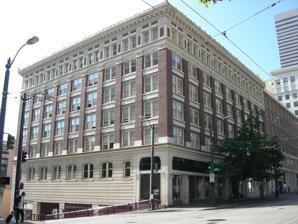
Building: Lyon Building
Country: United States of America
Year built: 1910
Historic building in Seattle, Washington, U.S. United States historic place Lyon Building U.S. National Register of Historic Places Seattle Landmark Viewed from the southeast in 2007 Location 607 Third Ave., Seattle, Washington Coordinates 47°36′10.2″N 122°19′54.8″W / 47.602833°N 122.331889°W / 47.602833; -122.331889 Area less than one acre Built 1910 ( 1910 ) Architect Graham, John, Sr.; Myers, David J. Architectural style Chicago school NRHP reference No. 95000806 Significant dates Added to NRHP June 30, 1995 Designated SEATL August 16, 1996 The Lyon Building is a historic building located at 607 Third Avenue in Downtown Seattle , Washington , United States . It was built in 1910 by the Yukon Investment Company and was named after the city in France of the same name , reflecting the French heritage of the company's owners. It was designed by the firm of Graham & Myers in the Chicago school style of architecture and was built by the Stone & Webster engineering firm, whose use of non-union labor would make the yet unfinished building the target of a bombing by notorious union activist James B. McNamara , who would commit the deadly Los Angeles Times bombing only 1 month after. The Lyon Building was luckily not destroyed due to its substantial construction, and after little delay, it was completed in 1911 and soon became one of Seattle's most popular office addresses for lawyers and judges due to its proximity to Seattle's public safety complex and the King County Courthouse . It was the founding location of many foreign consuls, social and political clubs as well as the City University of Seattle . The building's basement now serves as an entrance the Pioneer Square station of the Seattle Transit Tunnel . The Lyon Building was added to the National Register of Historic Places on June 30, 1995 and was designated a Seattle landmark on August 16, 1996. In 1997 it was converted to residential use as a shelter and services center for the homeless and at-risk by the non-profit Downtown Emergency Service Center , who are the current owners of the building. History Before the Lyon Building The double lot at the Northwest corner of Third Avenue and James Street was originally the site of the home of Bailey Gatzert (1829-1893), 8th mayor of Seattle (1875–76) and one of the city's leading businessmen in the 19th century as a partner in the Schwabacher Brothers hardware company. Gatzert had his home constructed in 1875 during his term as mayor and it was one of the most elegant houses in the city at the time. The Gatzerts would play host to president Rutherford B. Hayes at the home during his visit to the city in the Fall of 1880. In 1892, following the lead of other wealthy Seattleites, Gatzert and his wife Barbetta purchased an entire block on First Hill with plans to build a new mansion after returning from a vacation to Europe but Gatzert would die on the boat before making it back home in April 1893. That property would eventually be donated to the Roman Catholic Archdiocese of Seattle who would construct the St. James Cathedral on the site. After Gatzert's passing, his widow moved out of the house and later out of the city all together. Their old home was turned into lodgings and the grounds around it would gradually be filled in with a hodgepodge of small brick buildings, rendering the old house unrecognizable. The Gatzert corner during the 3rd Avenue regrade c.1903-4. The property was purchased from the Gatzert Estate for $70,000 in September 1901 by a syndicate headed by William E. Stevens of the Stevens Hotel Company (which managed the Hotel Seattle , among others), who intended to build a 10-story fireproof hotel on the site. Plans were prepared by Saunders and Lawton with a working title of "The New Hotel Seattle" and elaborate perspective drawings were published in local newspapers, but because of the odd slope of Third Avenue at the site and the city's constant delays in regrading it, the project stalled before the hotel could even get an official name. After having refused several offers, in May 1905 W.E. Stevens' syndicate sold the property to capitalist Raymond Auzias de Turenne, then the French Vice-consul at Dawson, YT for $150,000. Turenne soon formed the Yukon Investment Company that would be in charge of developing new buildings and properties around the city. Due to continuing uncertainty about the regrading and widening of Third Avenue, the Third and James property remained unimproved and the increasingly ramshackle corner was beginning to be seen as a public nuisance and a fire trap. "We had planned a skyscraper for this corner costing $400,000 or more but we will not build until we know what move the city of Seattle will make next. When we improved this property 16 months ago the city officials informed us that the street line would remain as it then was. Since then the city has widened the street and we are now tearing down the work constructed less than two years ago." - R. Auzias Turenne, June 1908 The Lyon Building In February 1910 during a whirlwind of new construction in the city, the Yukon Investment Company announced that they were finally ready to build; proposing a substantial $500,000 building on the site. They commissioned architects Graham & Myers to design a 6-story reinforced concrete office building clad in brick and terracotta , which would be shorter than the previous buildings planned there. The resulting design was a mixture of Chicago school and Beaux-arts styles. A special feature of the building would be an interior court as wide as Third Avenue. Turenne named the building after Lyon, France in honor of the French heritage he and many others involved in his investment company shared. The contract for construction was soon awarded to the nationally renowned Stone & Webster engineering corporation who were known as an "open shop" firm, meaning they used non-union labor on all their jobs; a point of contention amongst national labor unions that would make them a target of union activists. Demolition of the old Gatzert House and the warren of surrounding shops began in March and the building was begun the following month. Labor disputes and the McNamara bombing On the night of August 31, 1910, an explosion shook the unfinished building just as nearby theaters were letting out, throwing pedestrians to the ground and shattering nearly every window, including those of a passing street car, in a two-block radius, sending shards of glass raining to the sidewalks. The Lyon Building's windows had not yet been installed so the explosion vented freely. The wooden floors had recently been installed though and had all been blown loose. After the dust had settled it was discovered by the police that several 6-inch deep holes had been bored into the basement wall of the elevator shaft and surrounding columns where Nitroglycerin had been placed. Though over $5,000 in damage was caused by the explosion there were no deaths, no fire was caused by the explosion, and the location of the bomb in a non-vulnerable area in the building prevented any major structural damage and was confined to the basement. The building's construction, which had already been delayed by two months due to material shortages, had to be delayed further to completely rebuild the elevator shaft and most of the plumbing that had been mangled in the explosion. A police investigation was immediately begun but there was little physical evidence found. A disgruntled laborer was suspected in the attack and according to Police chief Charles Wappenstein there were reports of at least 5 "roughly dressed" men seen near the building the evening of the explosion. Governor Marion E. Hay offered a reward of $250 to catch the culprits, with Stone & Webster contributing an additional $2,500 soon after. About a week after the explosion a civilian thwarted an alleged bombing attempt on a Chinese-owned business in Pioneer Square by several men matching the description of the Lyons buildings suspects but they were able to escape before police arrived. This incident was later found to be unrelated. Exactly 30 days after the Lyon Building bombing was the infamous Los Angeles Times bombing of October 1, 1910, which killed 20 non-union newspaper employees and raised questions among local law enforcement of whether the two bombings were related and whether the suspects hadn't fled the city immediately. By the time the McNamara Brothers were arrested for the LA bombings in April 1911, the Lyon case was still unsolved with a reward now reaching $5,000 but revelations in the ensuing inquisition would soon prove them correct. California authorities revealed through questioning that James B. McNamara had confessed to being in Seattle on the night of the explosion, having checked into a cottage in the rear of 1020 6th Ave on August 19 under the alias of J.B. Bryce but referring to himself as "Petervitch". He would spend the following week in the city buying supplies and building a bomb that could be detonated by electric spark and while posing as an amateur miner, attended explosive classes and even took pieces of his device to an electric shop directly across the street from the Lyon Building for repairs. He would use the knowledge gained in Seattle to carry out the bombings in Los Angeles. McNamara also confessed to having acted alone in the bombing, despite evidence that he was being shadowed by an accomplice and had support from local iron workers union leadership; the motive being retaliation against Stone & Webster's non-union labor policies. At the nation-wide bombing conspiracy trial in Indianapolis , J.H. McCormick, the keeper of the lodge McNamara had stayed at under an alias, offered damning testimony of his comings and goings from his room that coordinated with both the Seattle and LA bombings: that he had witnessed much suspicious behavior from the man, him returning from the scene of the explosion as well as the discovery of an alarm clock (of the type used in other bombings) stashed behind a wall in his room after he had left on September 18. McNamara and his accomplices would plead guilty to all charges by the end of 1911, but the investigation into higher-ups in the conspiracy continued and several Seattle union leaders would eventually face charges. Completion and later years The future site of the King County Courthouse c.1911, the recently completed Lyon Building is at center. The Lyon Building was finally completed in March 1911. Among the first tenants to move in was the Brown-Powell Liquor Company's restaurant and the Seattle Patricians Club. The upstairs offices became a popular address for lawyers even before the King County Courthouse was built across the intersection of James Street. In September 1911 the L'alliance Nationale, the strongest French-Canadian fraternal society on the continent, opened their first Pacific Coast cercle in the building, Cercle Tobiac No. 301. Building owner Auzias-Turenne, with strong French-Canadian connections, became its president. Another club opened in the building relevant to its owner was the Alaskan Square Deal League, a place where "All Alaskans were invited to call and make this office their headquarters". Architect Graham would locate his office in the building not long after completion, the first of several architects who would over the years including William Mallis, Joseph Cote and Stoddard & Son. Seattle's stock exchange was located in the building for about a year and the local headquarters of the Democratic Party were located in the building throughout the 1910s. R. Auzias de Turenne died in 1941 and ownership of the Yukon Investment Company and its properties including the Lyon Building was passed to his son Leon. During this time the corner was occupied by the Hi-Hat Waffle bar, a popular breakfast spot for courthouse employees and lawyers. Leon died in 1957 but the company continued to operate into the late 1980s and the Lyon Building was always kept up to date with modern office space needs. City University of Seattle was founded on the building's fourth floor in 1973 by Dr. Michael A. Pastore to provide higher education for working adults. In the 1980s the Lyon Building was chosen as a site for one of the entrances to the Pioneer Square Station of the Seattle Transit Tunnel . Instead of demolishing the building, the basement level at James Street, previously used for retail, was rebuilt to accommodate the station facilities. By the 1990s the building was owned by King County at which time it was nominated for inclusion in the National Register of Historic Places and it was officially listed on June 30, 1995 and one year later became a city of Seattle landmark. During this time the building was converted into housing and a center for services for the homeless by the Downtown Emergency Service Center . It was sold in November 1995 for $1,500,000 to the Lyon Building Limited Partnership who transferred it to the DESC in 2012, who are the current owners and tenants of the building. See also List of Seattle landmarks National Register of Historic Places listings in Seattle, Washington References